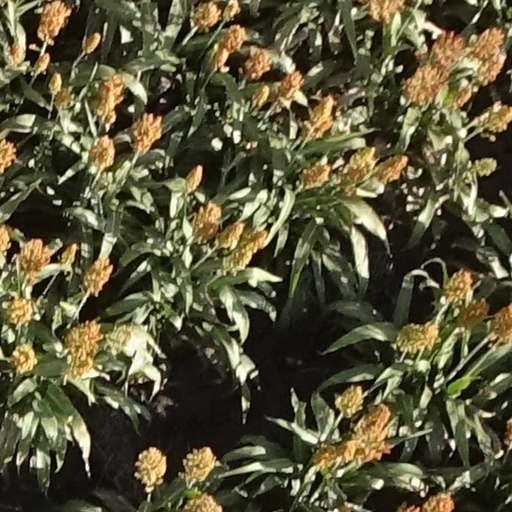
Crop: sorghum